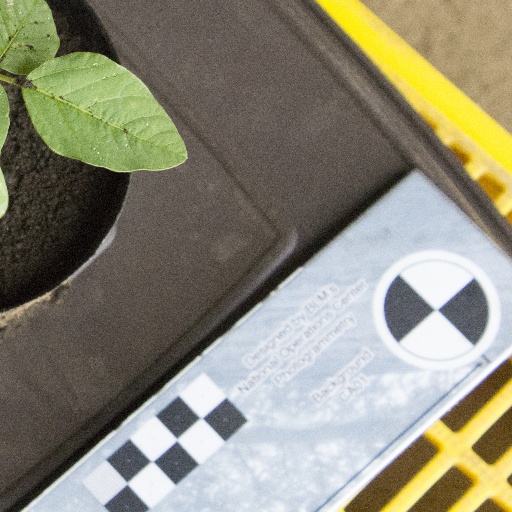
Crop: soybean